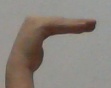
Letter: haa